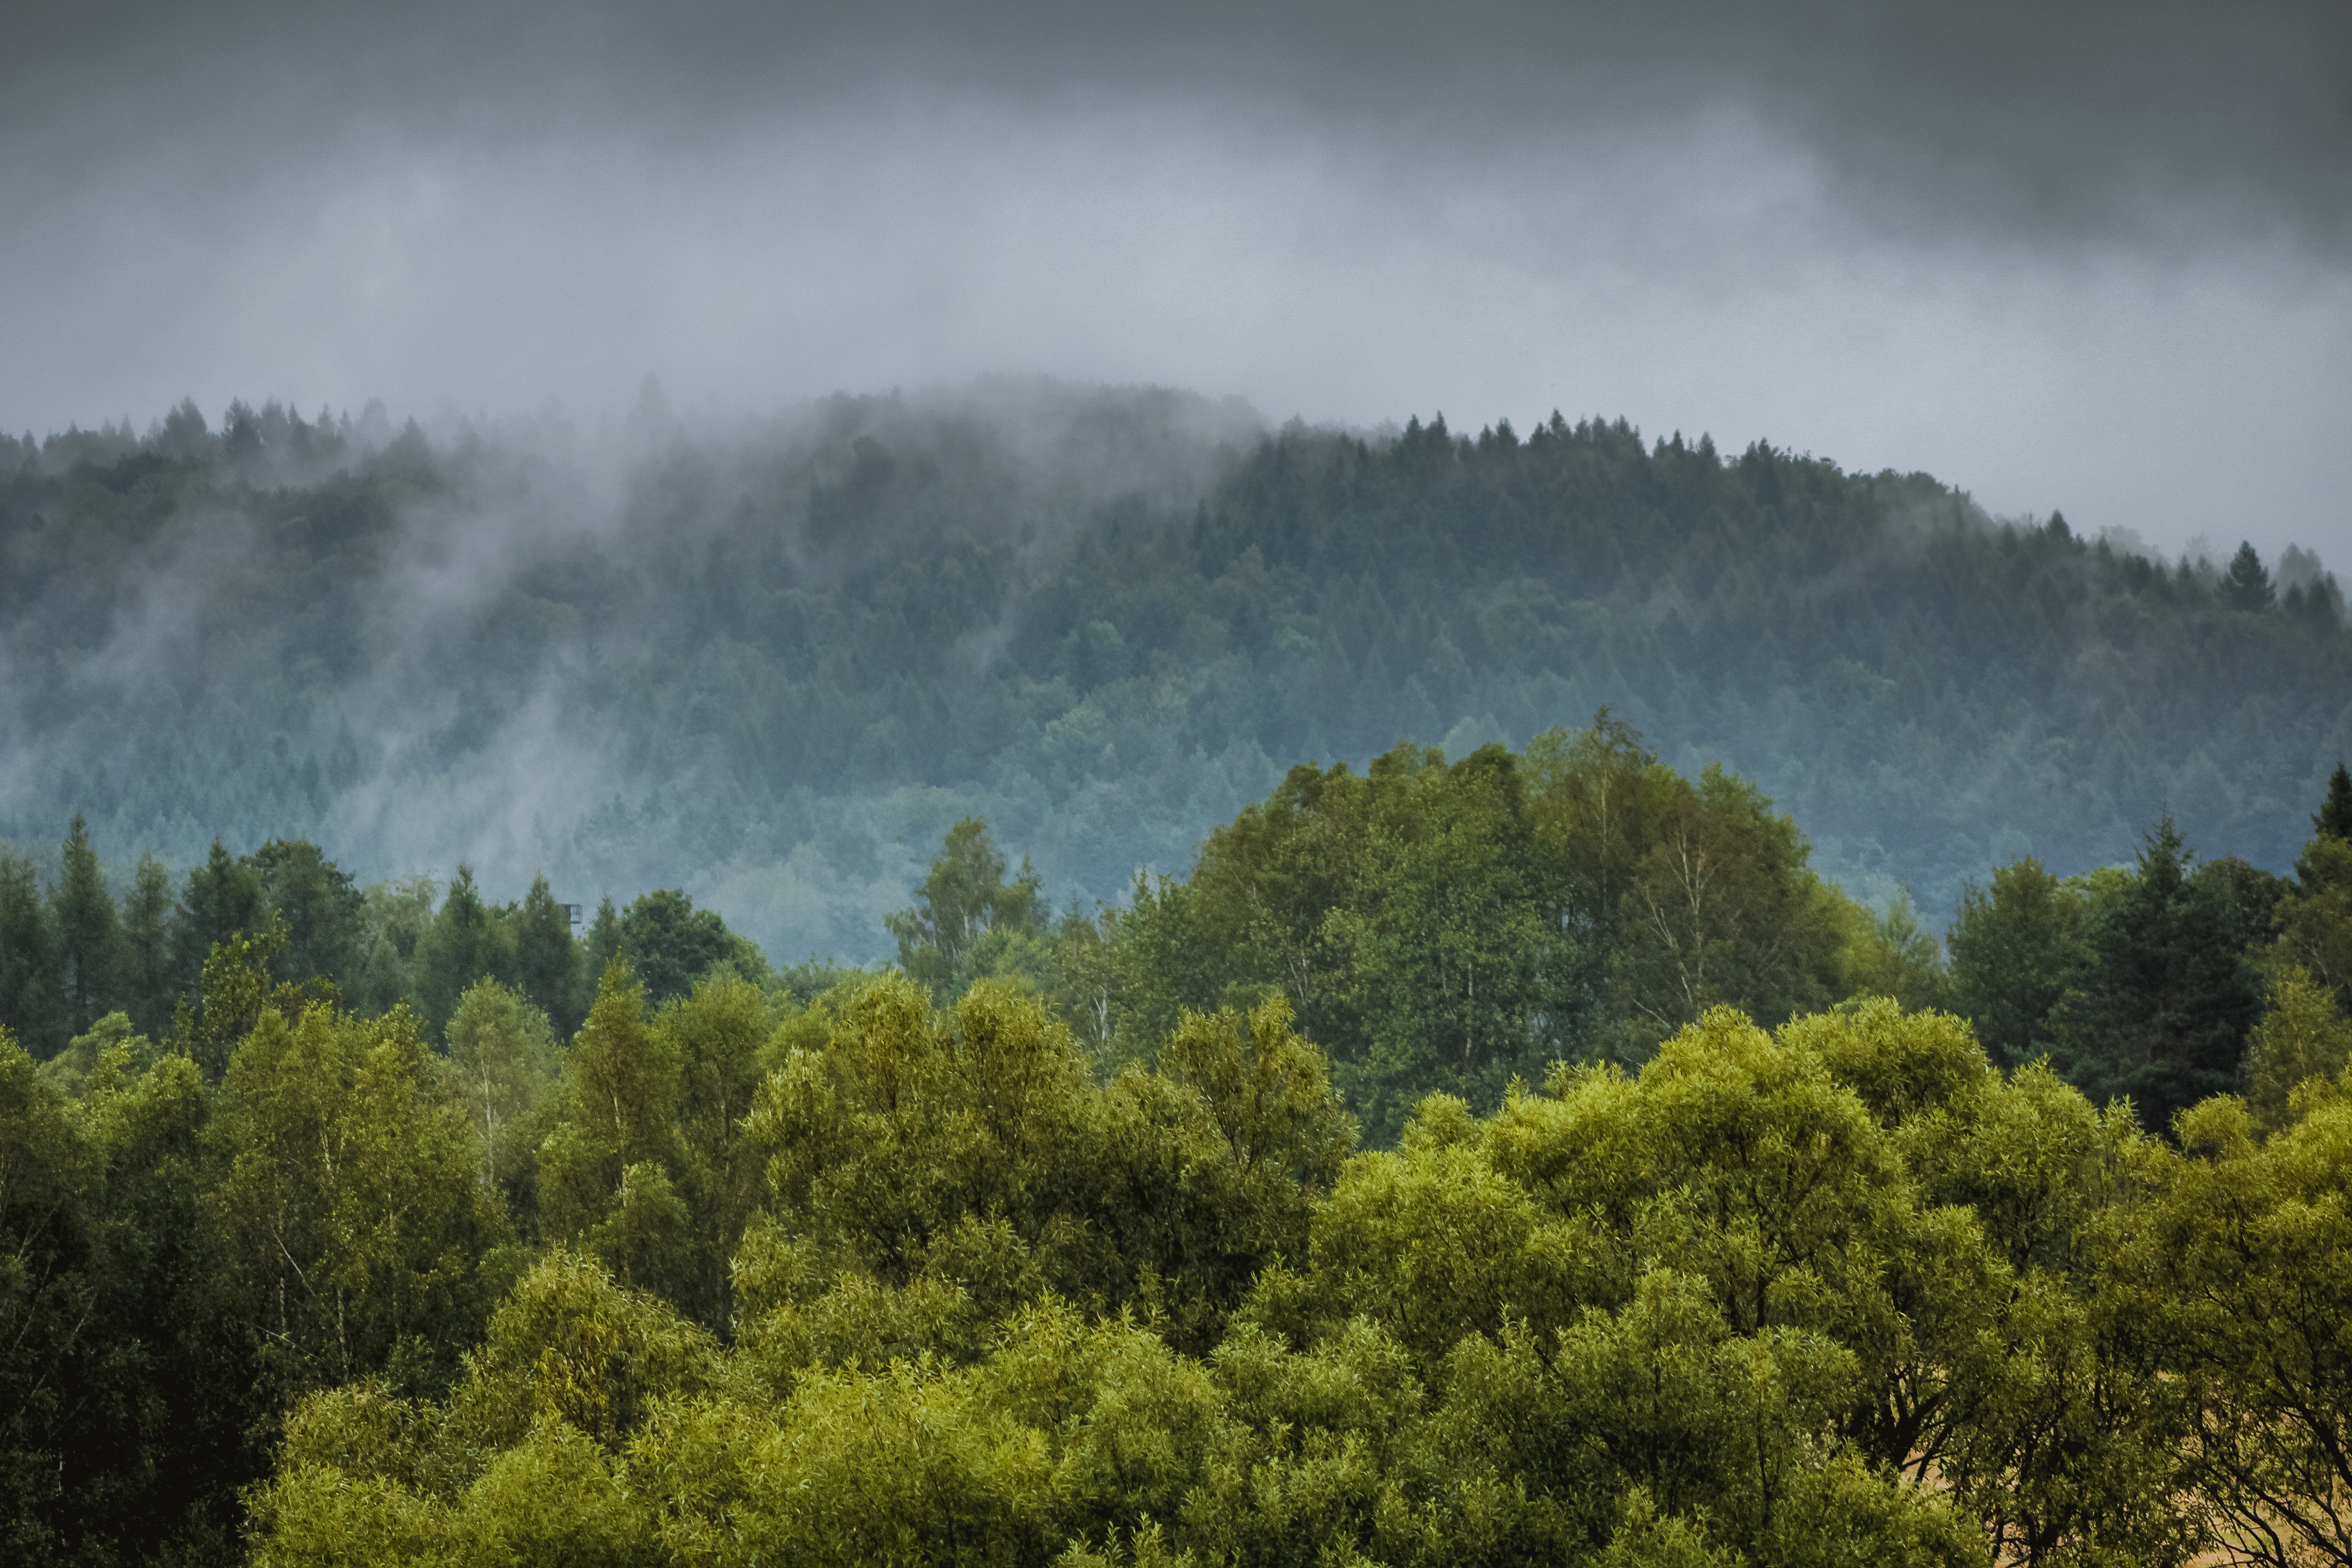
landscape, tree, nature, forest, wilderness, mountain, cloud, fog, mist, meadow, morning, rain, leaf, hill, mountain range, dark, foliage, weather, gray, sad, mountains, rainforest, woodland, habitat, top, the fog, ecosystem, para, after the rain, natural environment, geographical feature, atmospheric phenomenon, woody plant, mountainous landforms, temperate coniferous forest